Turbo-folk

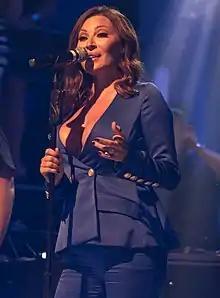
Serbian turbo-folk singer Ceca

Turbo-folk is a subgenre of contemporary South Slavic pop music that initially developed in Serbia during the 1990s as a fusion of techno and folk. The term "turbo-folk" was coined by Montenegrin singer Rambo Amadeus, who jokingly used it to describe an aggressive, satirical style of music. While primarily associated with Serbia, this style is also popular in other former Yugoslav nations.